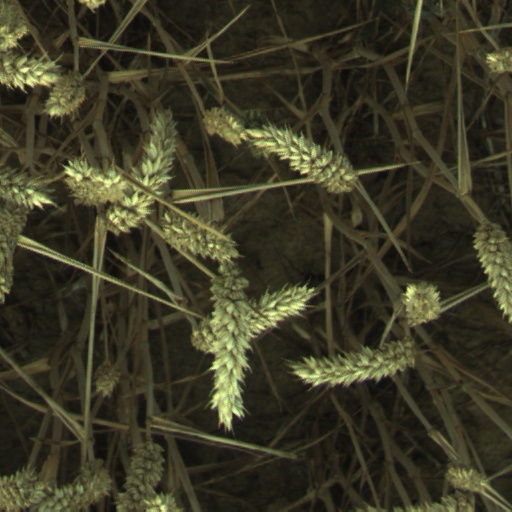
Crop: wheat